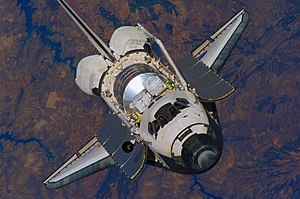
Discovery (rumfærge) / Se også
Rumfærgen Discovery
Rumfærgen Discovery blev som den tredje af NASAs rumfærger opsendt første gang i august 1984 og sidste gang i februar 2011.